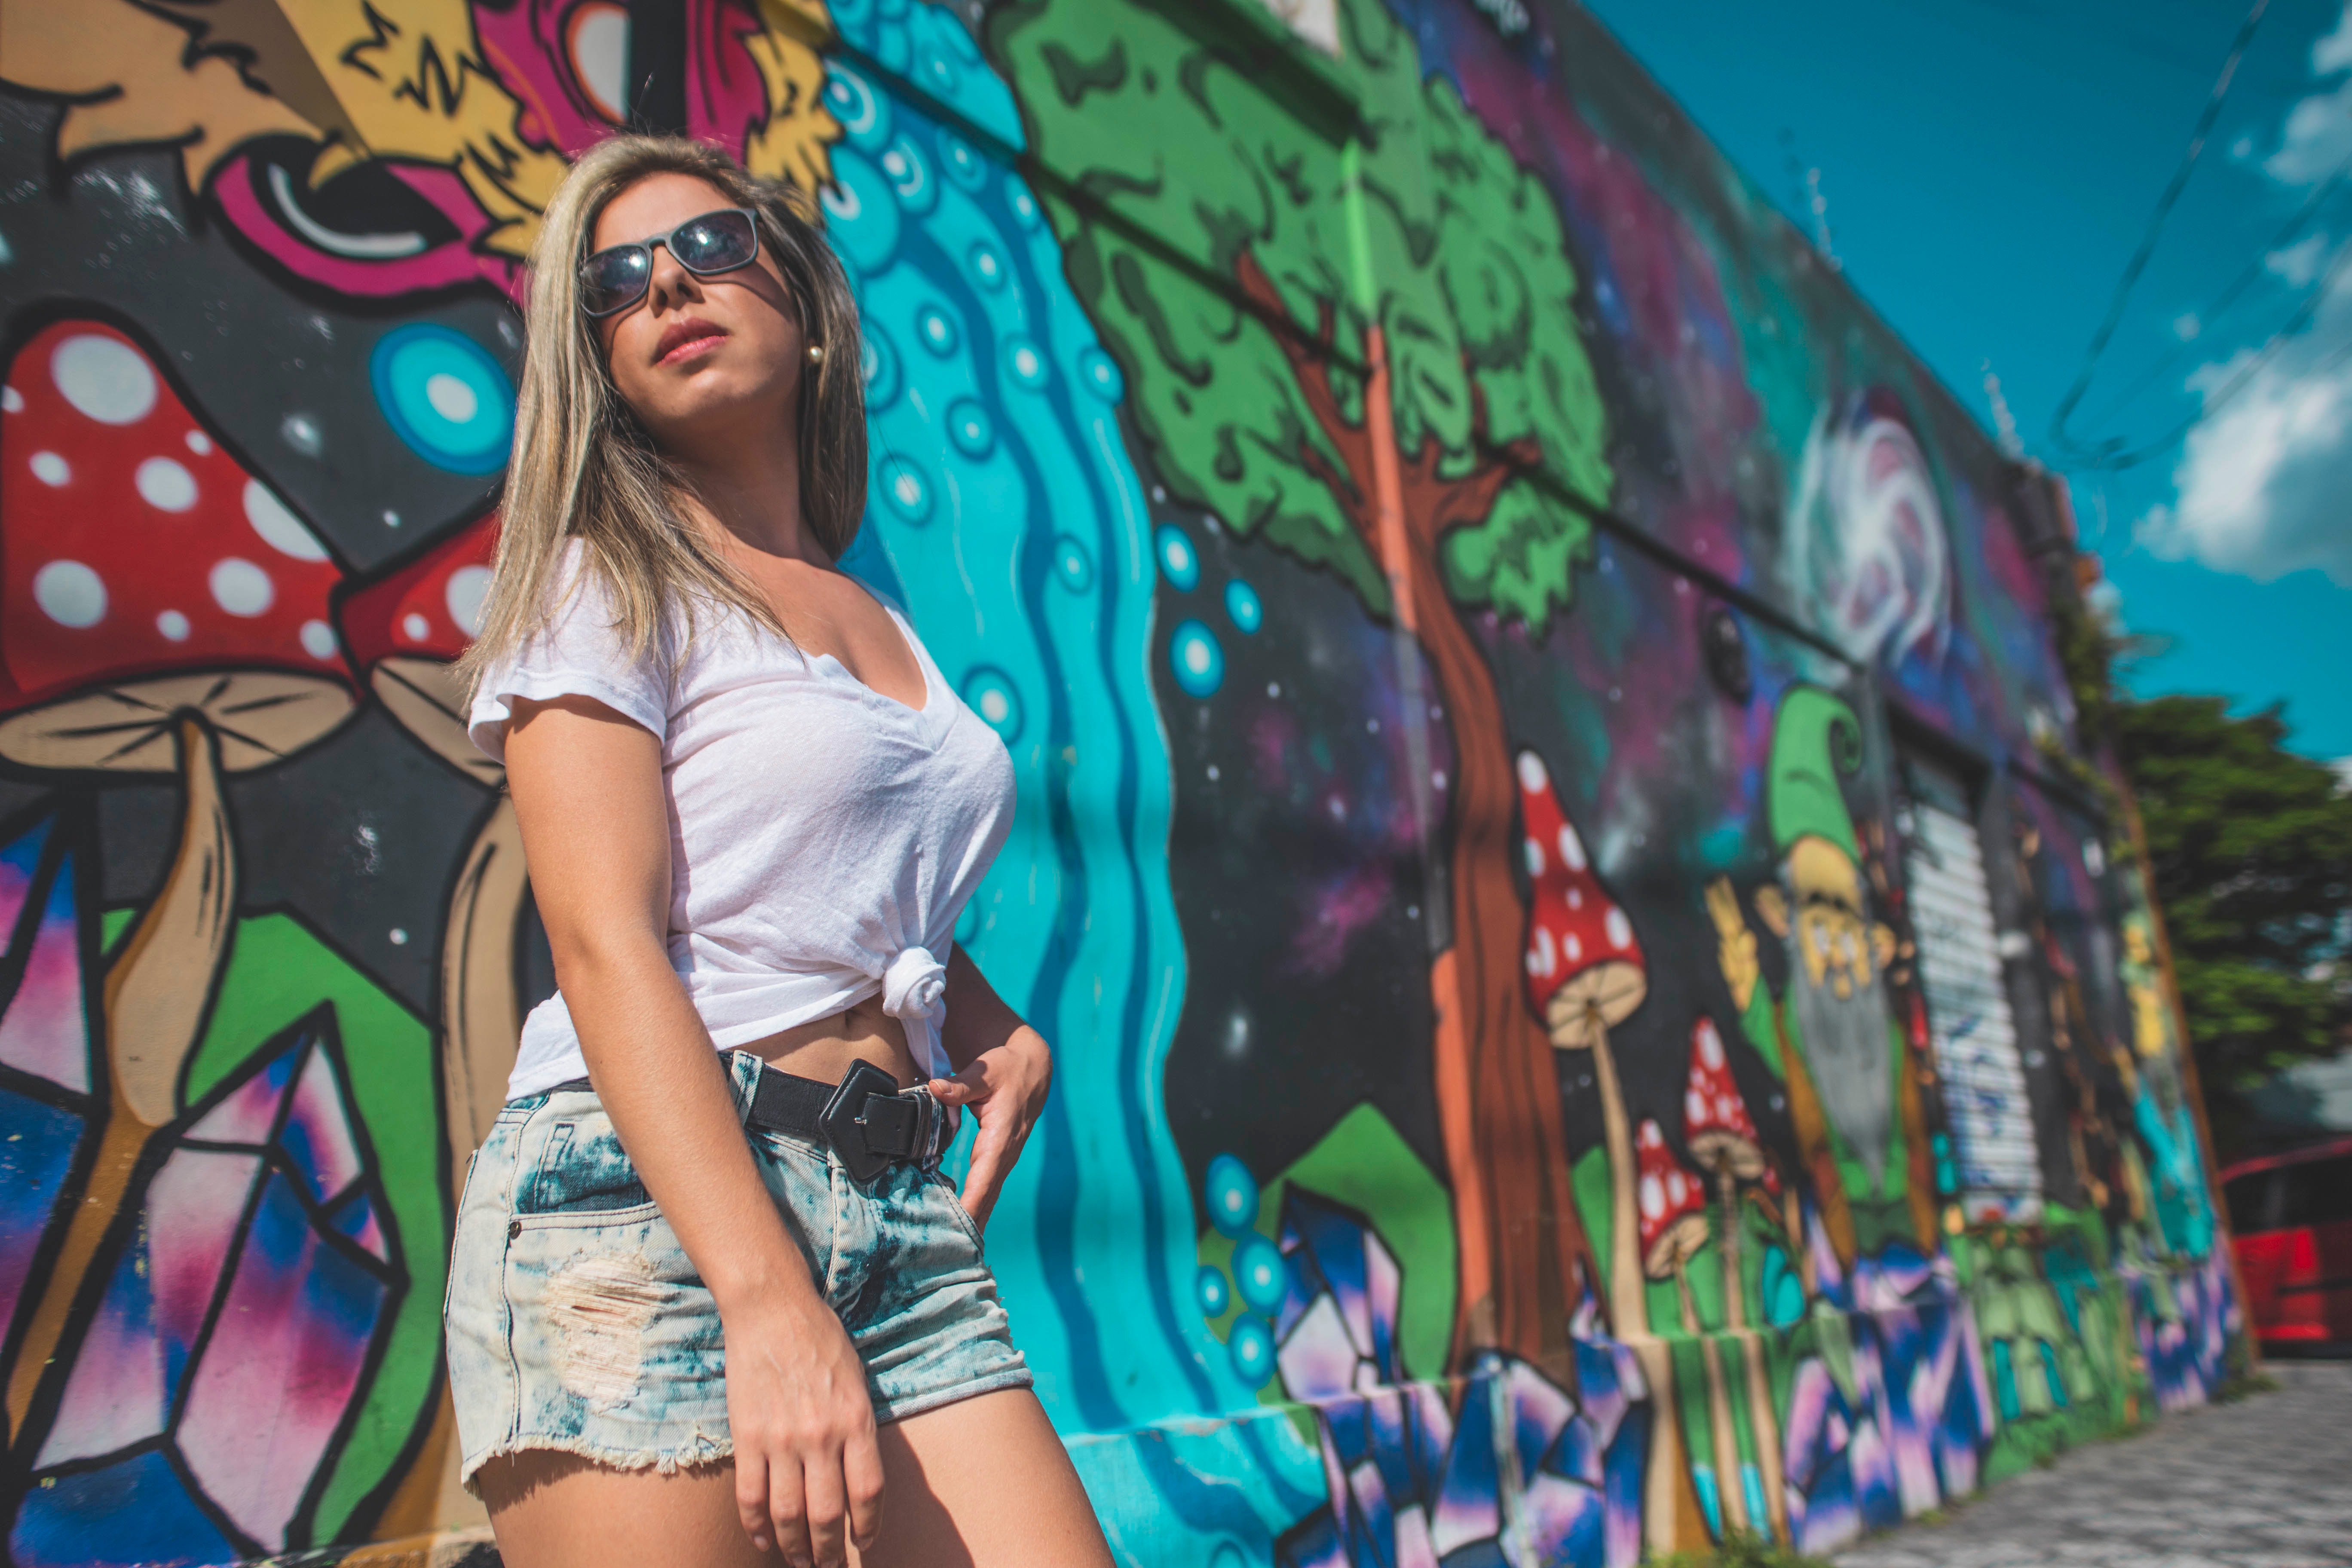
graffiti, blue, eyewear, cool, beauty, fashion, mural, art, street fashion, glasses, sunglasses, fun, wall, blond, street art, summer, urban area, infrastructure, street, photography, footwear, smile, Colorfulness, magenta, vacation, dress, photo shoot, road, model, shorts, style, long hair, city, visual arts, vision care